Granges-Paccot

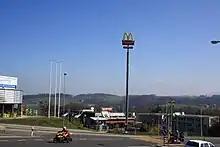
Granges-Paccot

Granges-Paccot has a population of . , 26.3% of the population are resident foreign nationals. Over the last 10 years (2000–2010) the population has changed at a rate of 26.7%. Migration accounted for 13.1%, while births and deaths accounted for 10.3%.